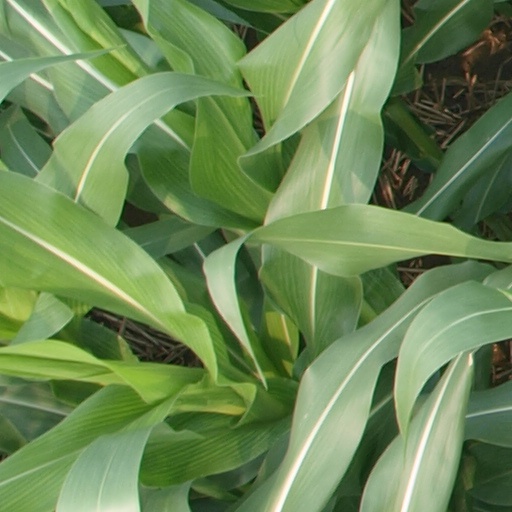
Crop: maize; corn